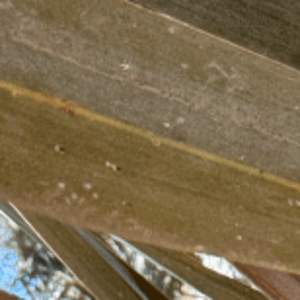
Label: Rachis Blight